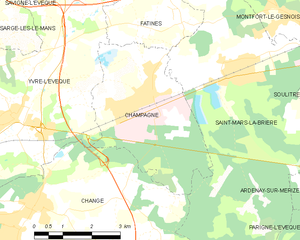
Carte des communes françaises